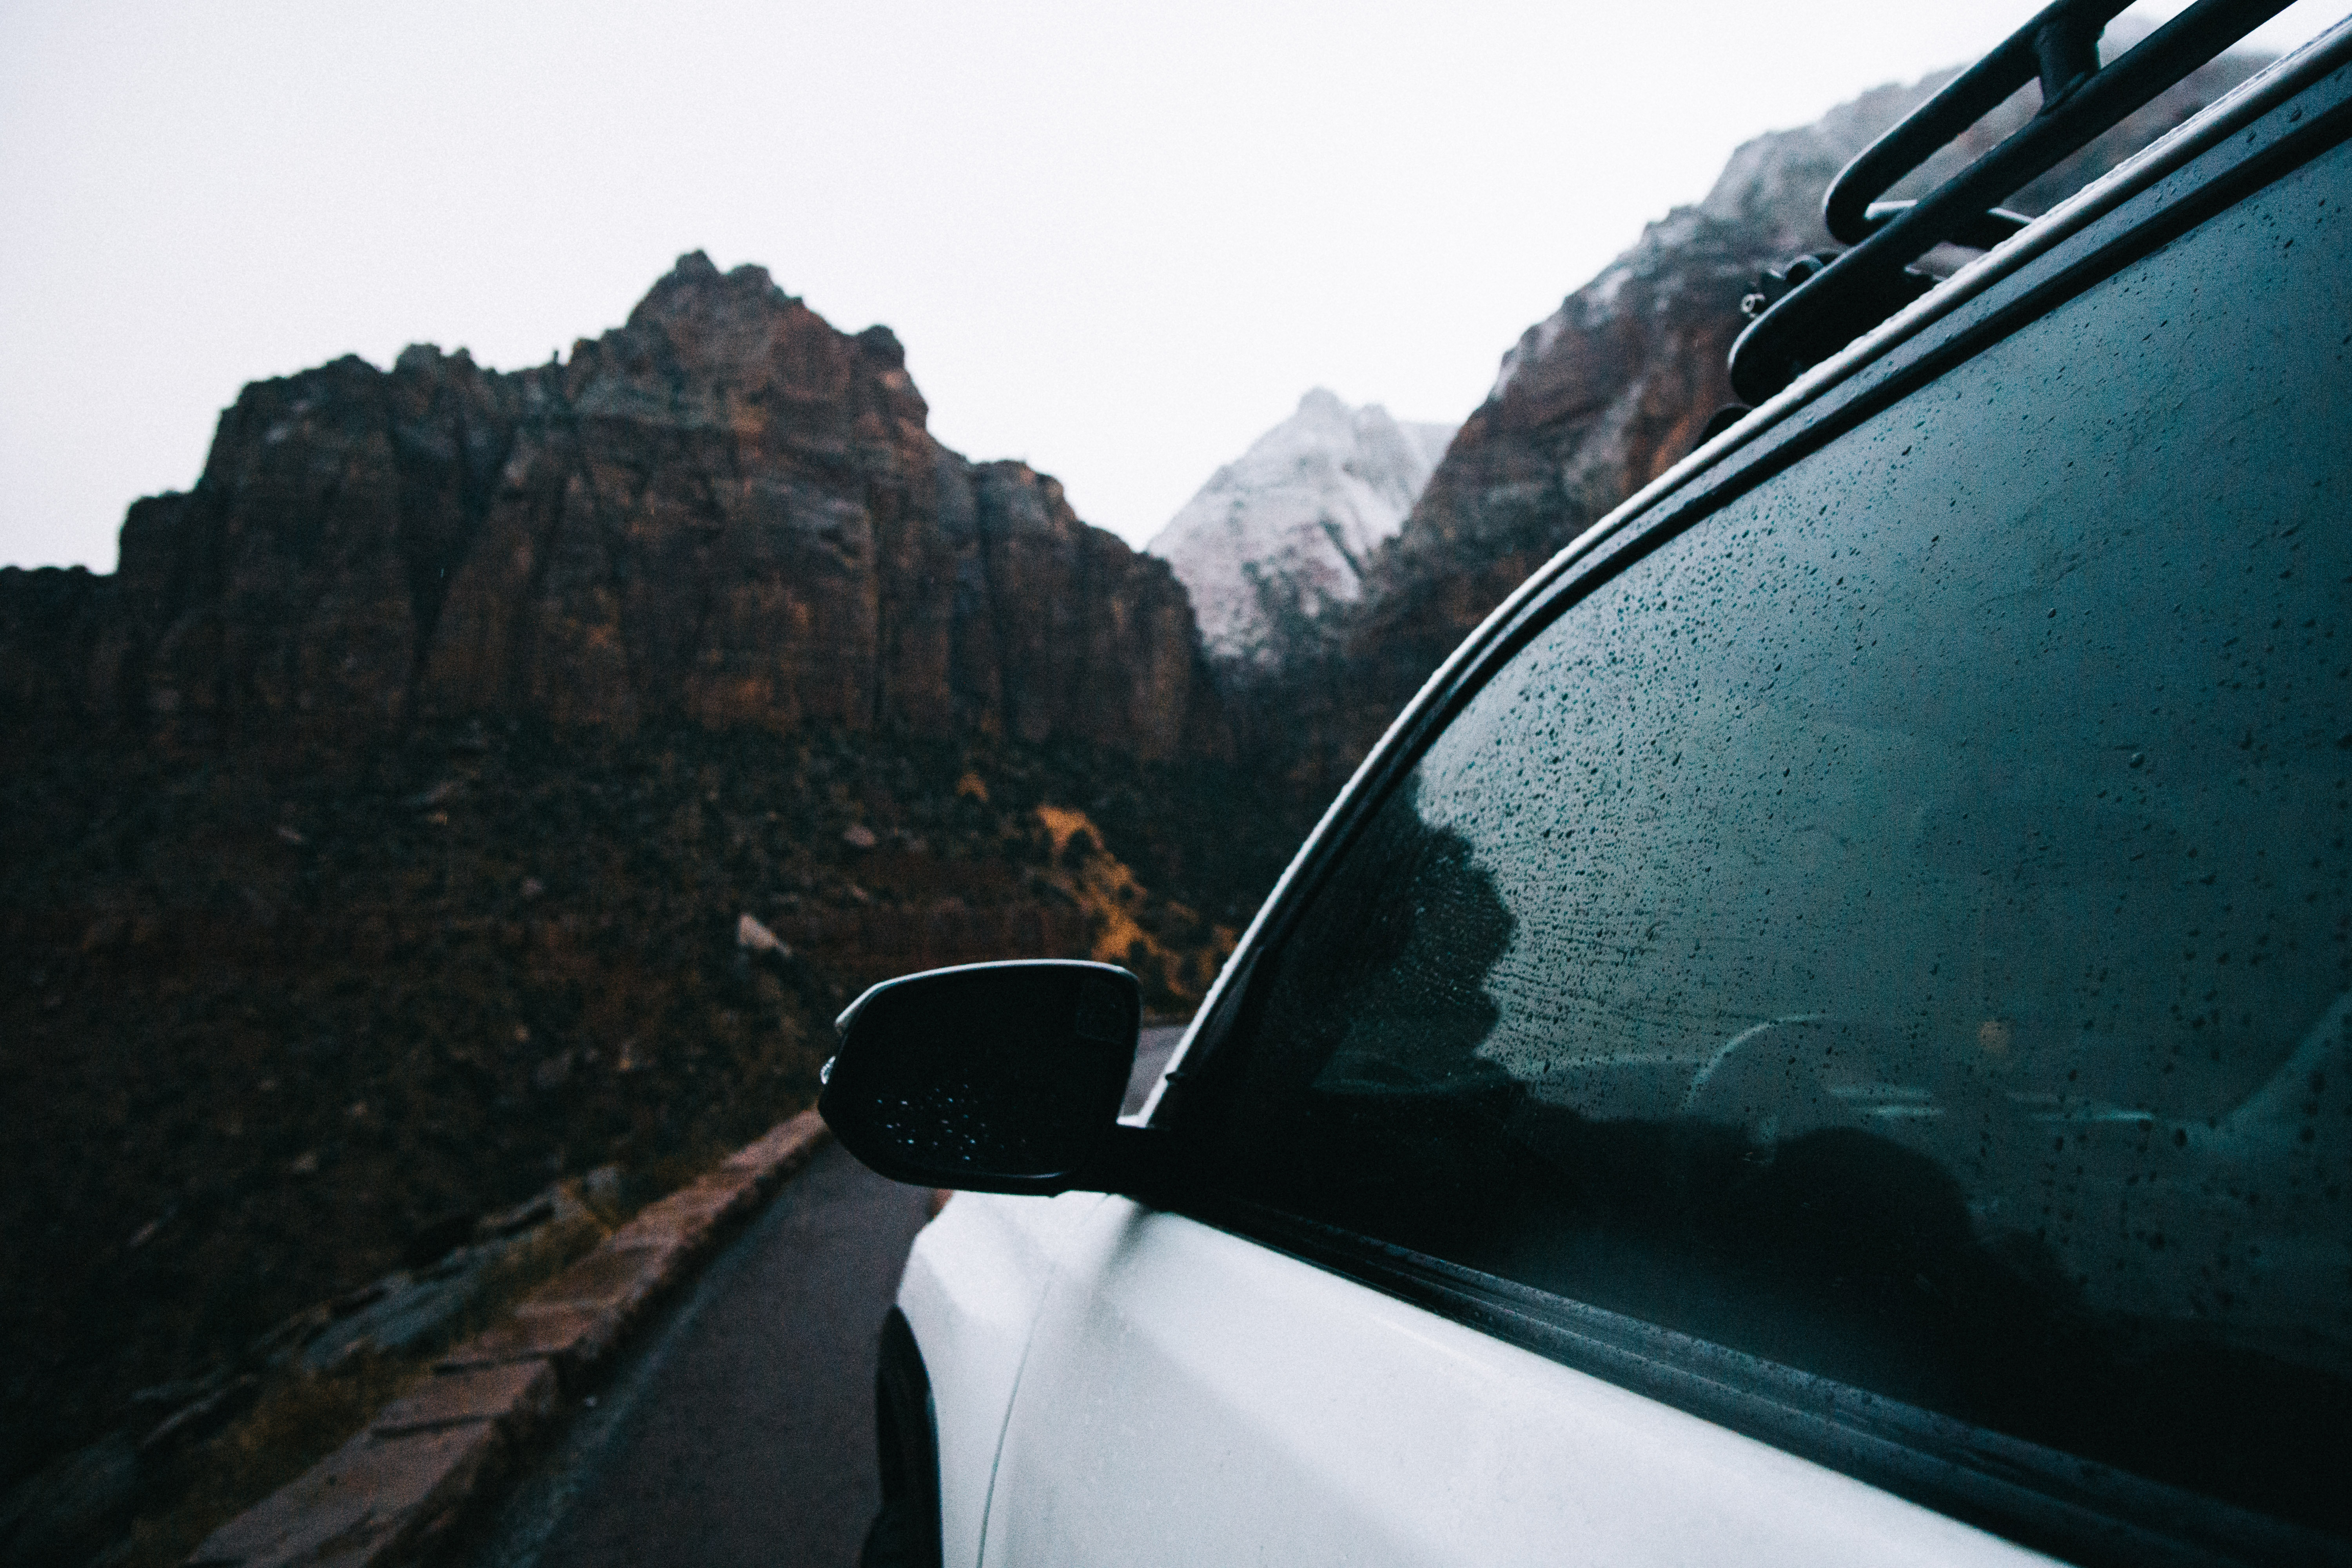
car, rain, driving, vehicle, windshield, road trip, car window, side mirror, automotive exterior